Paul Farrelly

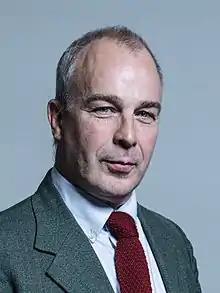
Official portrait, 2017

Christopher Paul Farrelly (born 2 March 1962) is a British Labour Party politician, banker and journalist, who was the Member of Parliament (MP) for Newcastle-under-Lyme from 2001 to 2019.